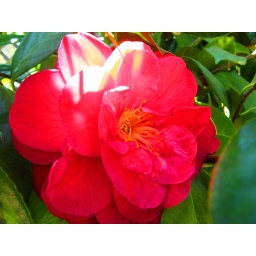
A bright red flower blooms on a bush in Santa Rosa, CA